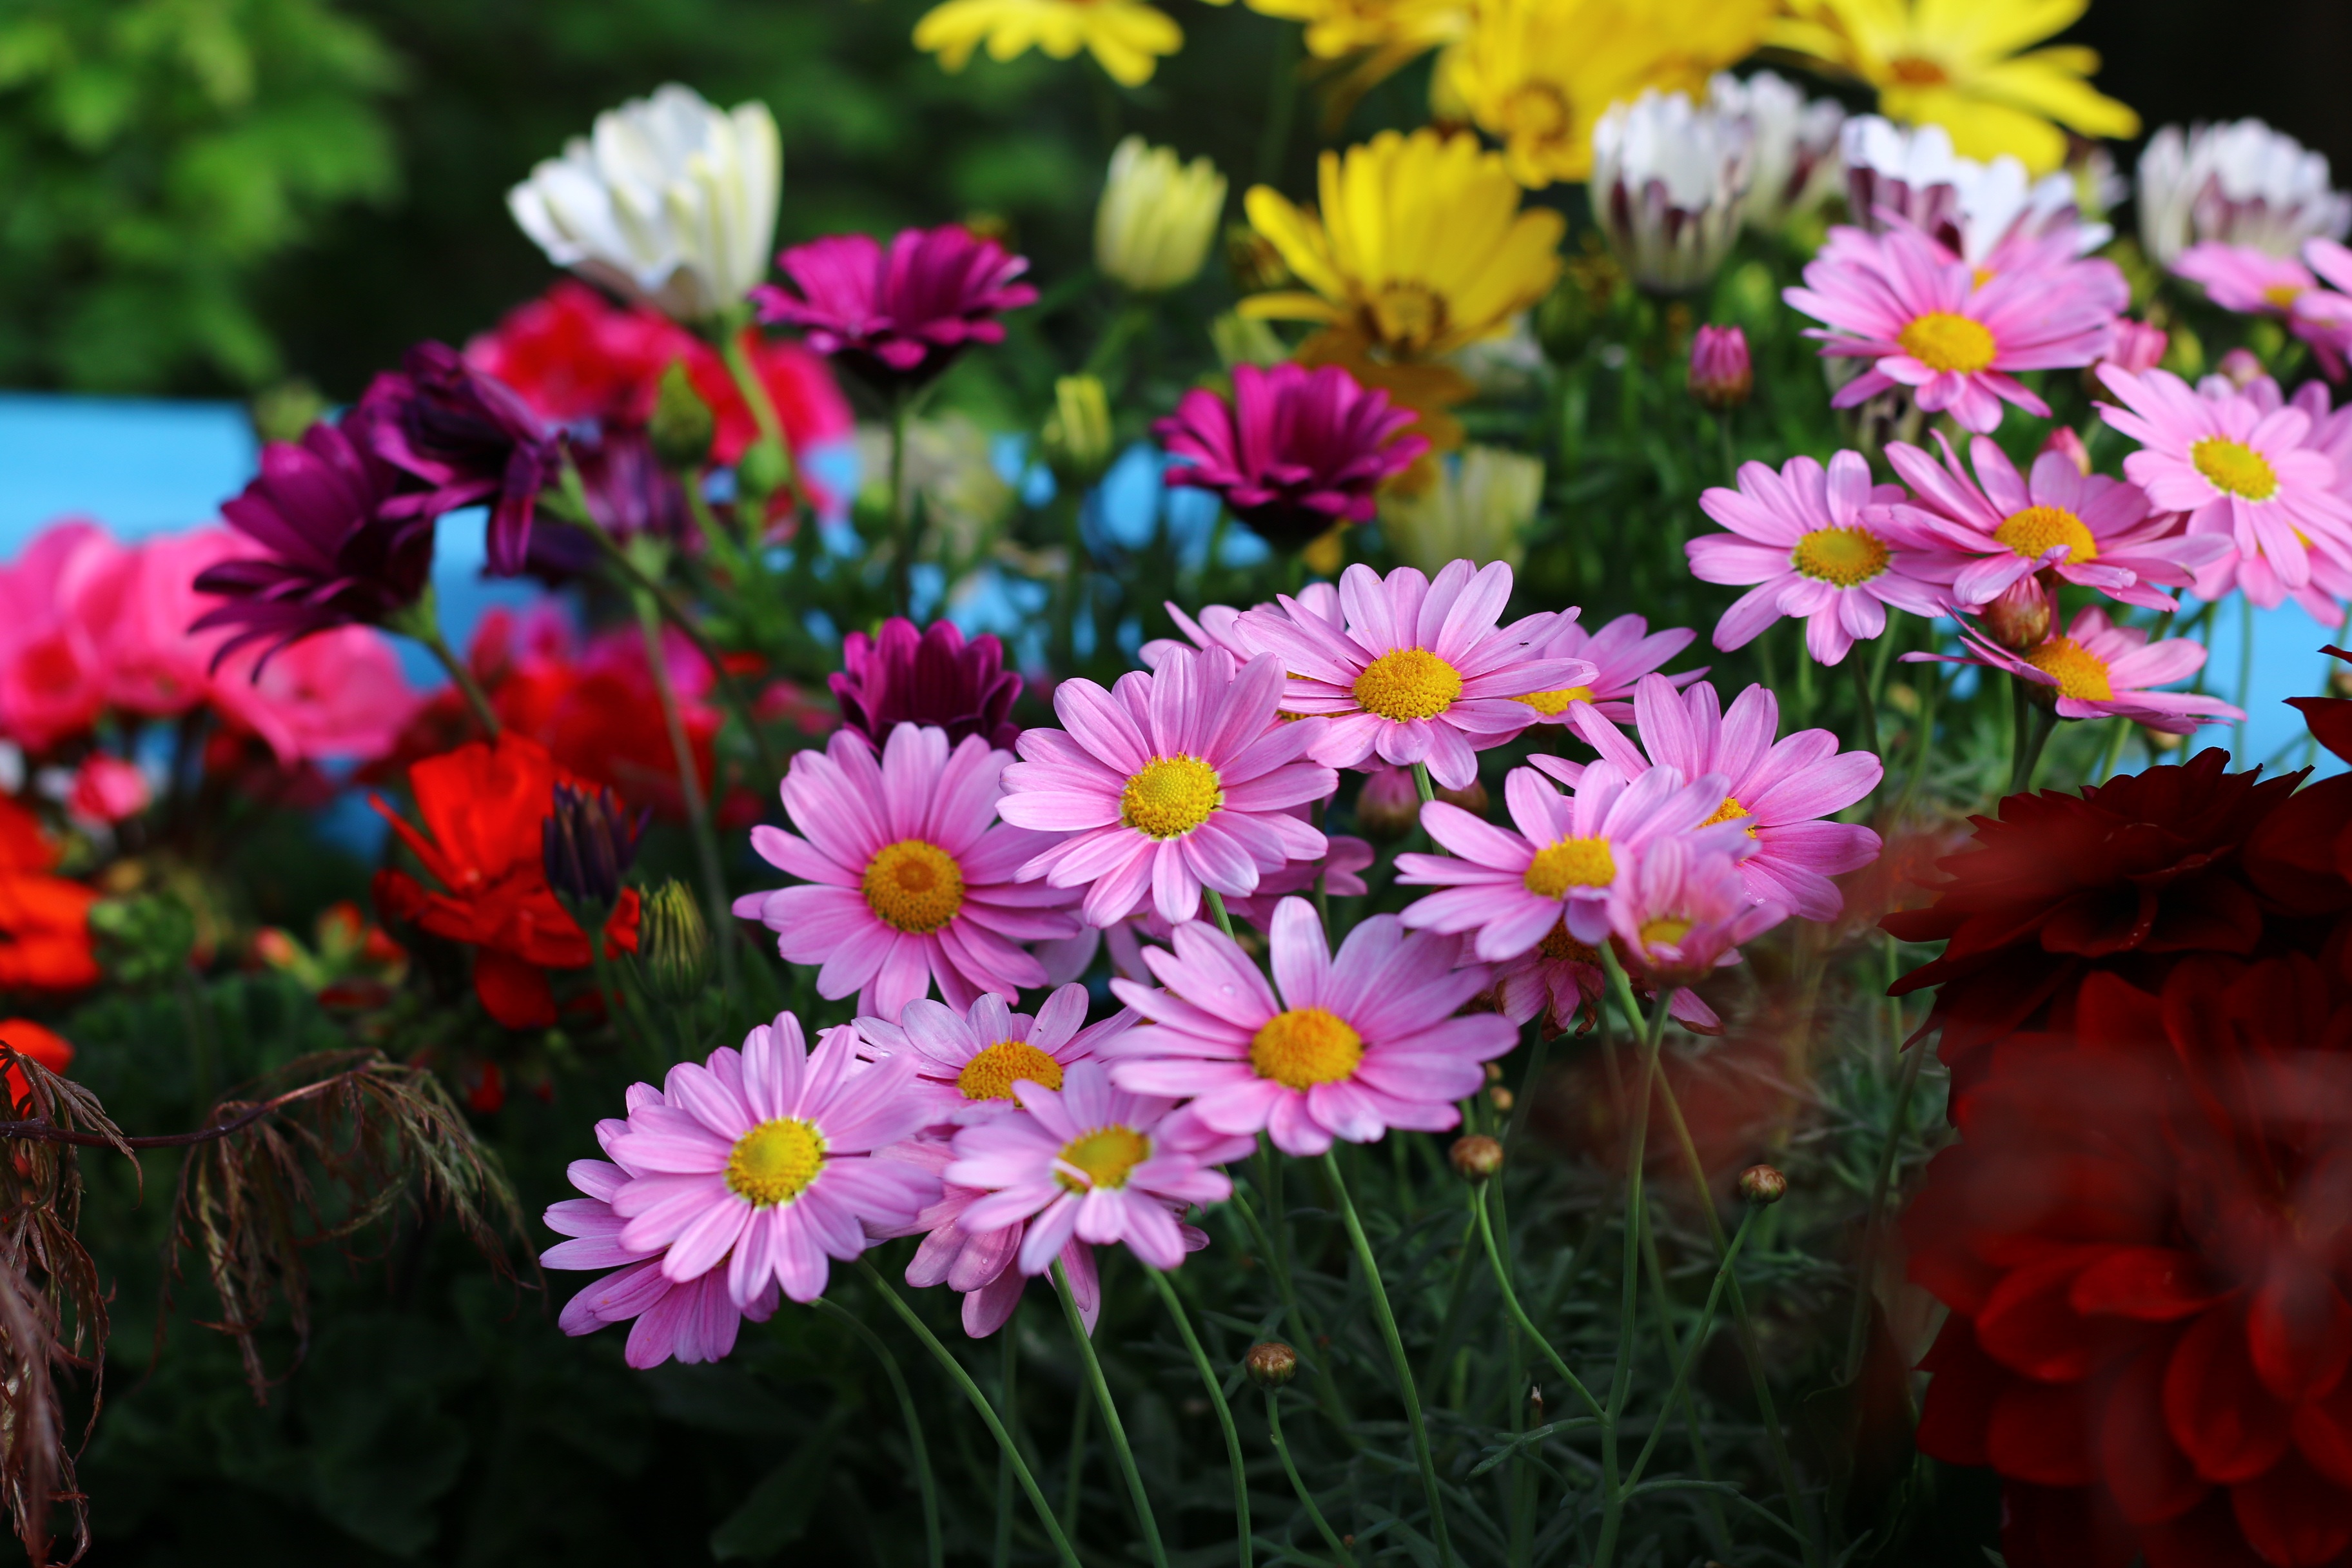
plant, field, flower, petal, daisy, spring, botany, garden, flora, wildflower, flowers, daisies, floristry, macro photography, summer flowers, flowering plant, daisy family, annual plant, land plant, marguerite daisy, garden cosmos, chrysanths